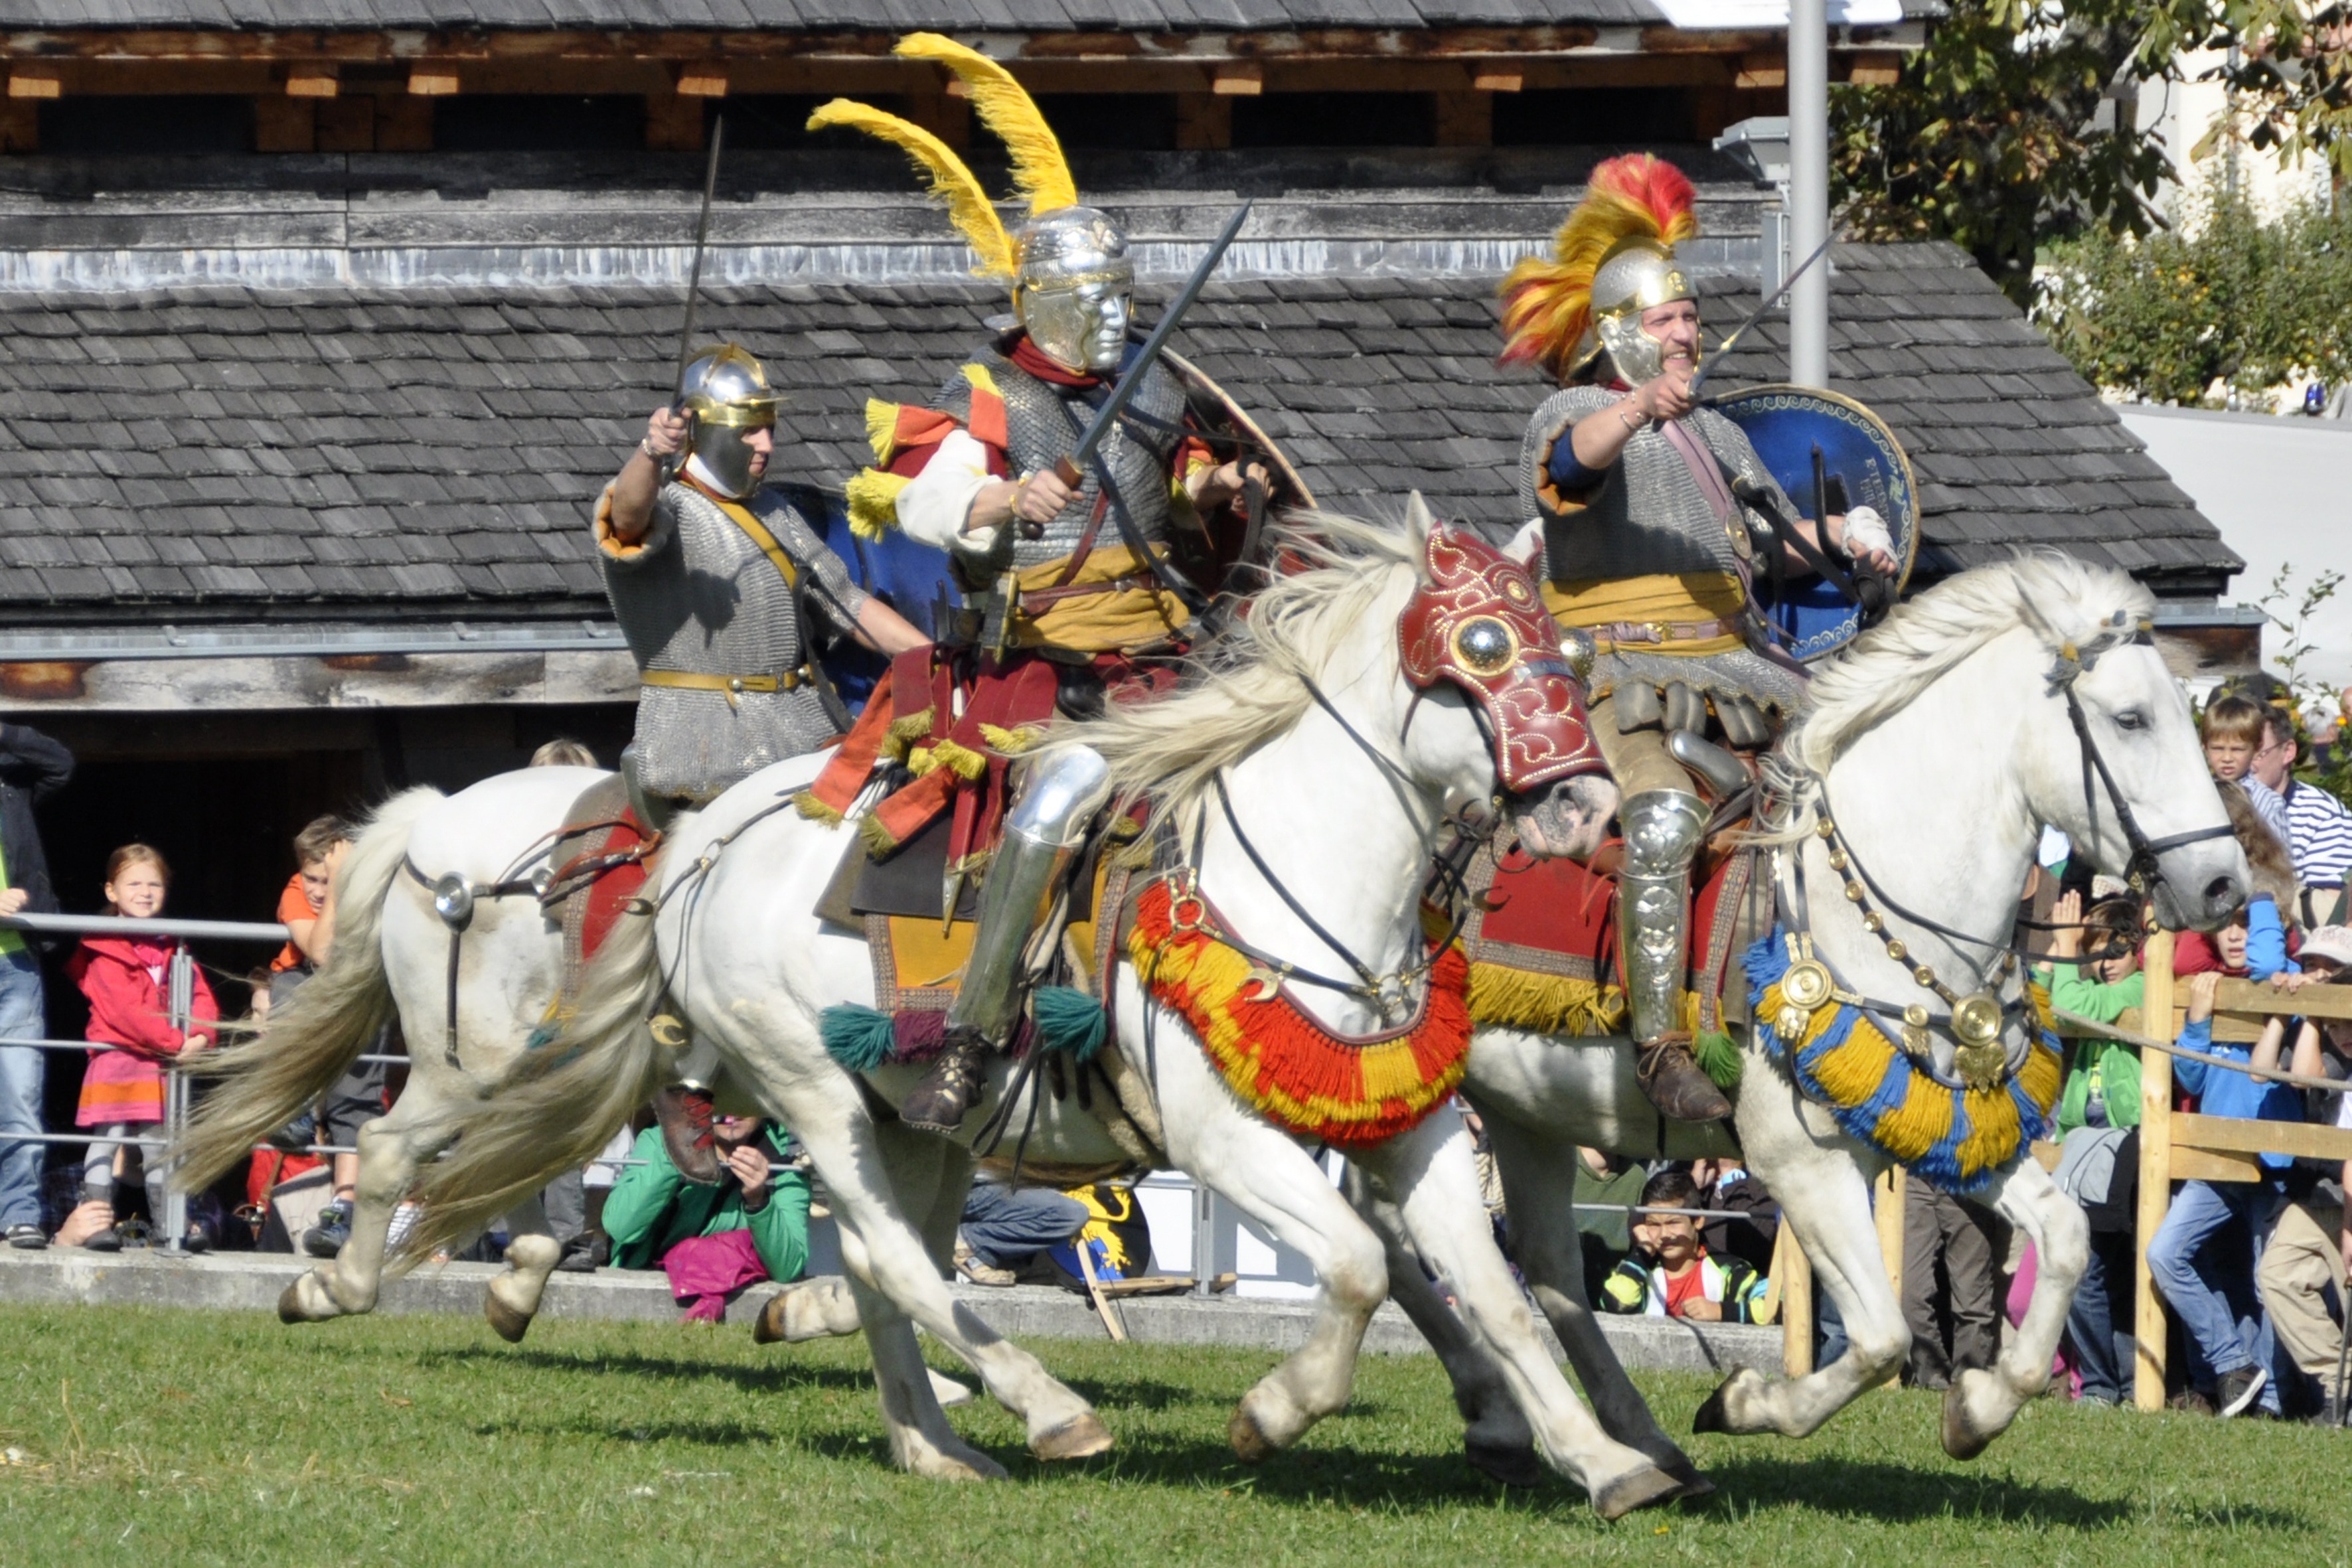
horse, sword, fight, festival, sports, weapons, jockey, romans, cavalry, pack animal, horse like mammal, horse harness, animal sports, equestrian sport, rieter